Solar power in New Hampshire

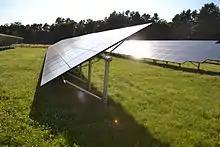
Exeter High School 98 kW solar array

Solar power in New Hampshire provides a small percentage of the state's electricity. State renewable requirements and declining prices have led to some installations. Photovoltaics on rooftops can provide 53.4% of all electricity used in New Hampshire, from 5,300 MW of solar panels, and 72% of the electricity used in Concord, New Hampshire. A 2016 estimate suggests that a typical 5 kW system costing $25,000 before credits and utility savings will pay for itself in 9 years, and generate a profit of $34,196 over the rest of its 25-year life. A loan or lease provides a net savings each year, including the first year. New Hampshire has a rebate program which pays $0.75/W for residential systems up to 5 kW, for up to 50% of the system cost, up to $3,750. However, New Hampshire's solar installation lagged behind nearby states such as Vermont and New York, which in 2013 had 10 times and 25 times more solar, respectively.